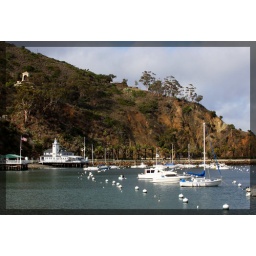
The building in the distance is the Catalina Yacht Club. Up on the hill to the left is the bell tower.